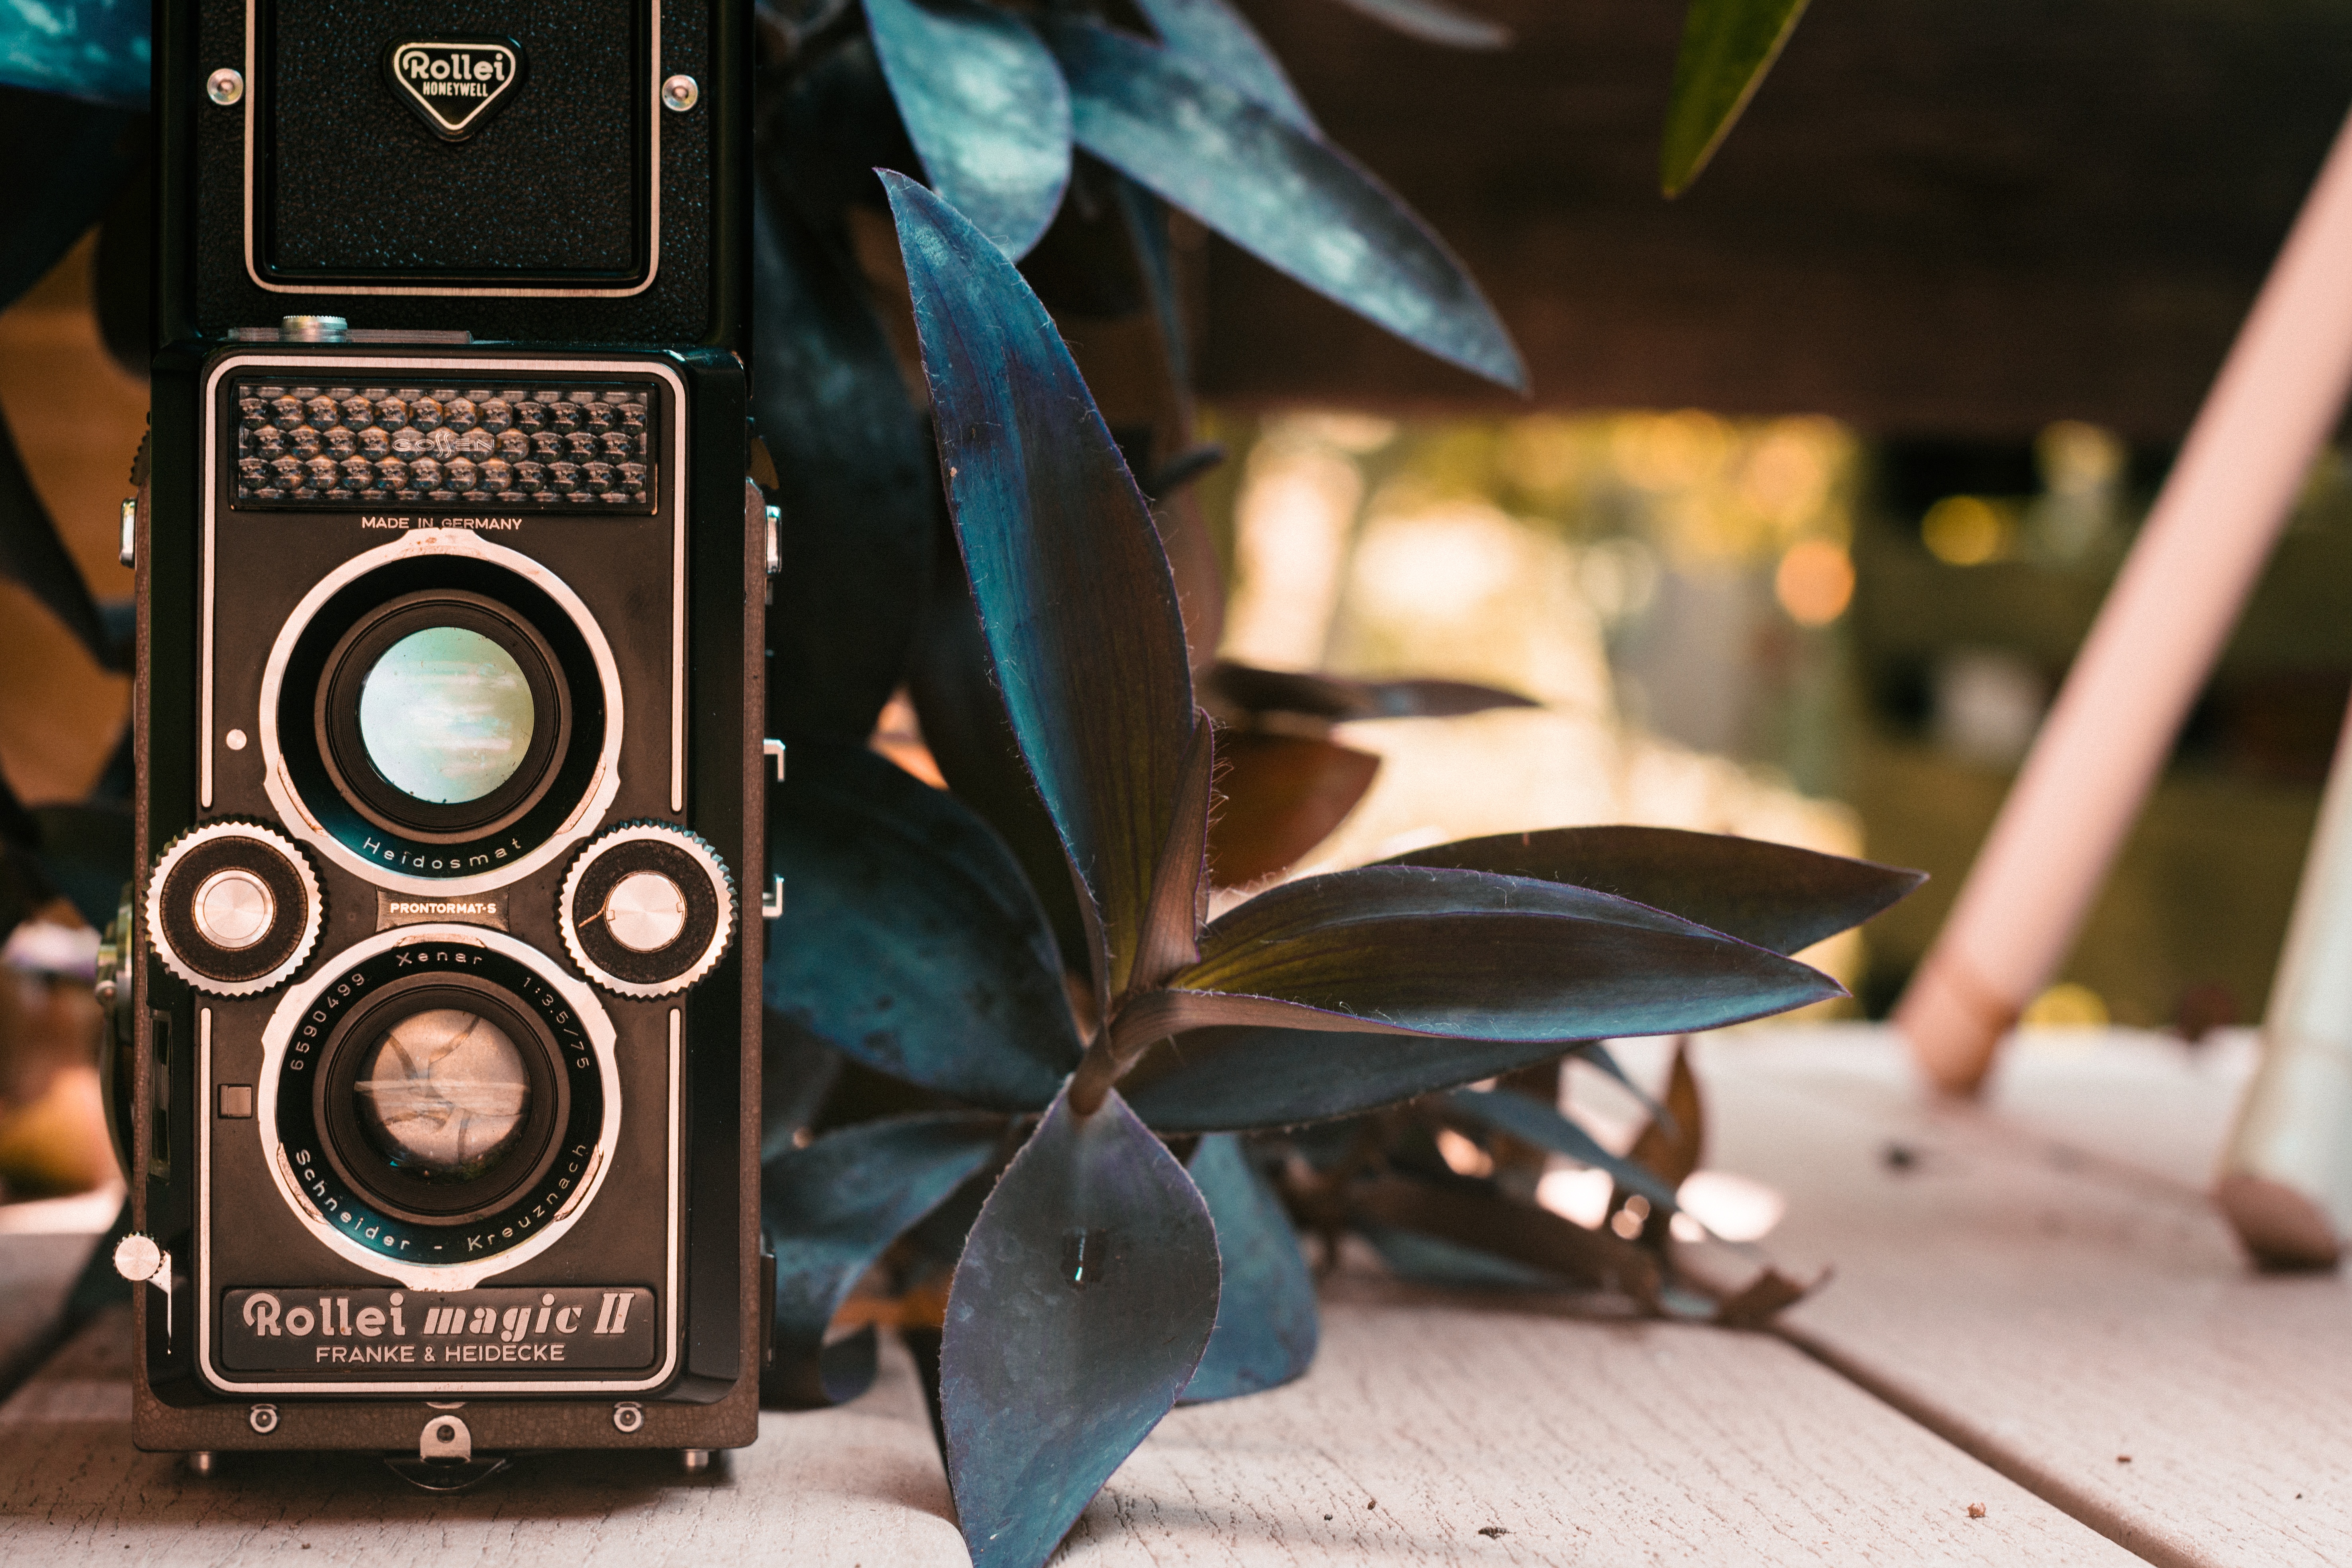
camera, photography, green, color, blue, reflex camera, digital camera, eye, photograph, digital slr, single lens reflex camera, cameras optics